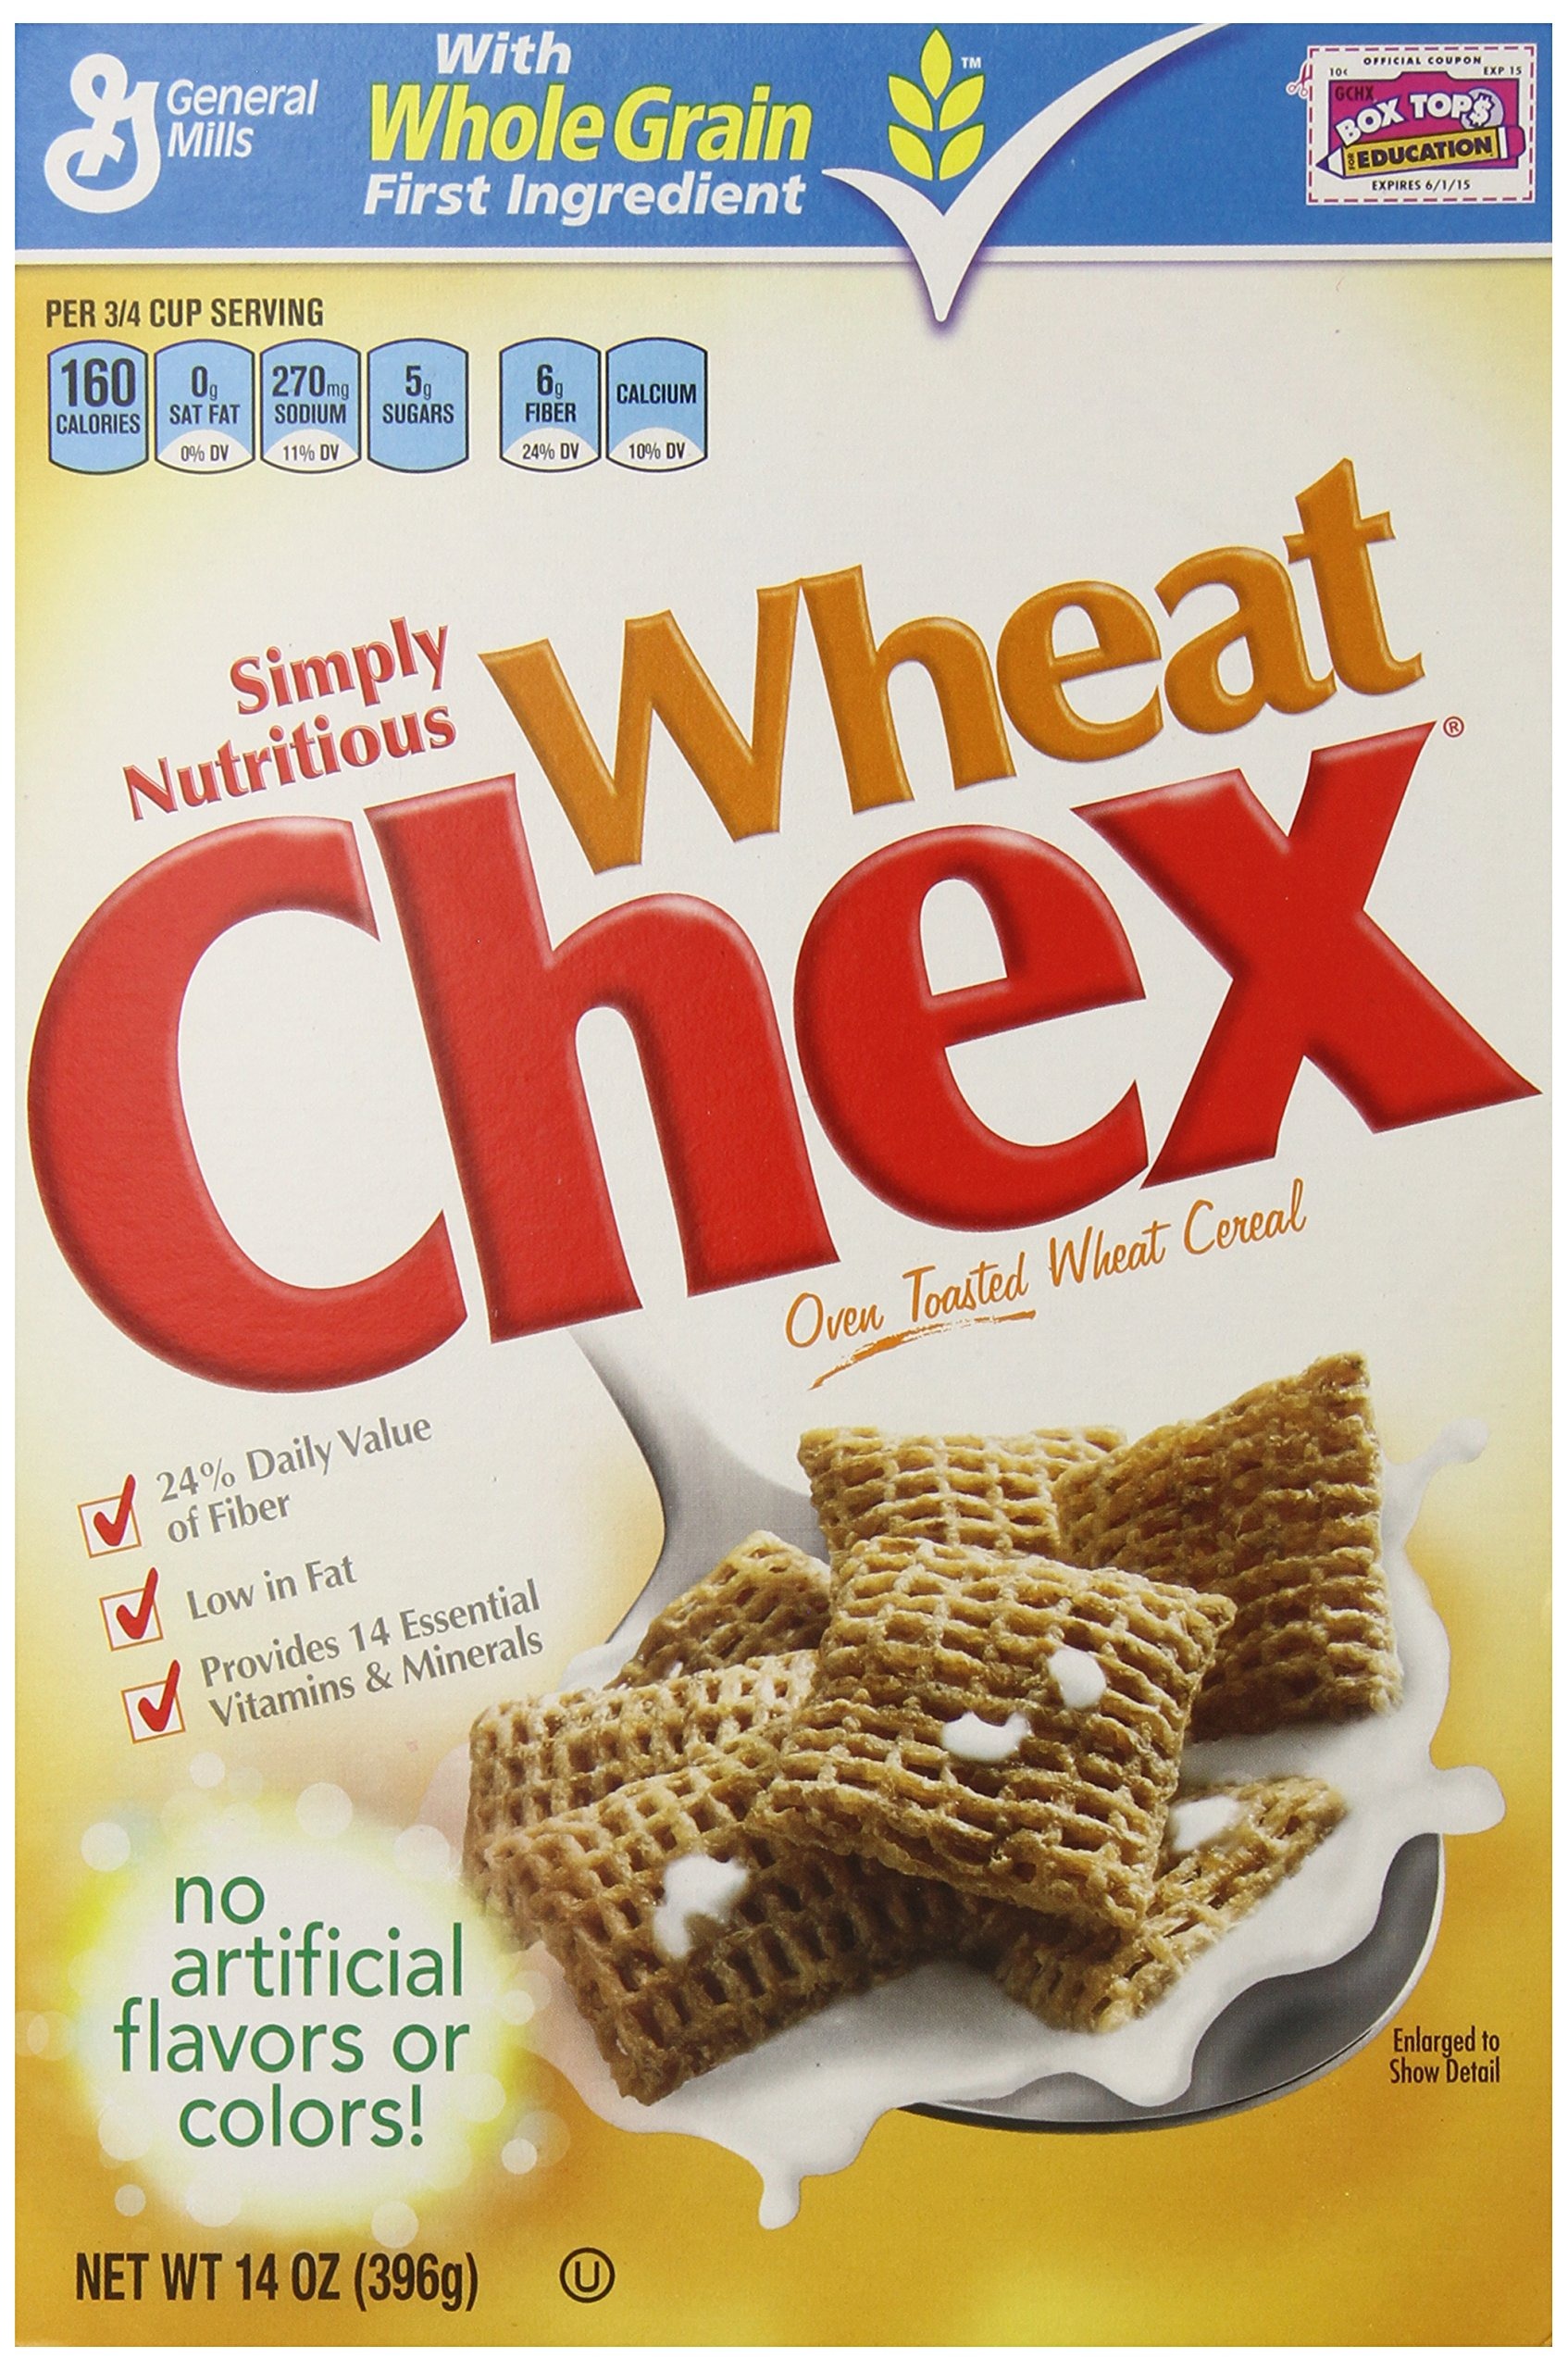
Item Name: Chex Cereal, Wheat, 14 Ounce (Pack of 10)
Bullet Point 1: Pack of ten ,10 ounce (Total of 14 ounces)
Bullet Point 2: No artificial flavors, colors or preservatives
Bullet Point 3: Made with whole grain first ingredient - 9 grams per serving (at least 48 grams recommended daily)
Bullet Point 4: Good source of calcium; excellent source of iron
Value: 140.0
Unit: ounce

Price: 4.79